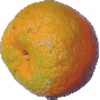
Label: mandarine